En Magan (1974 film)

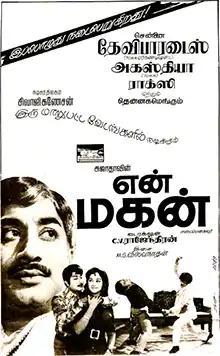
Poster

En Magan is a 1974 Indian Tamil-language action drama film directed by C. V. Rajendran. The film stars Sivaji Ganesan and Manjula, with K. Balaji, Major Sundarrajan, R. S. Manohar, V. S. Raghavan, V. K. Ramasamy and Manorama in supporting roles. It is a remake of the 1972 Hindi film "Be-Imaan". The film was released on 21 August 1974, and became commercially successful.